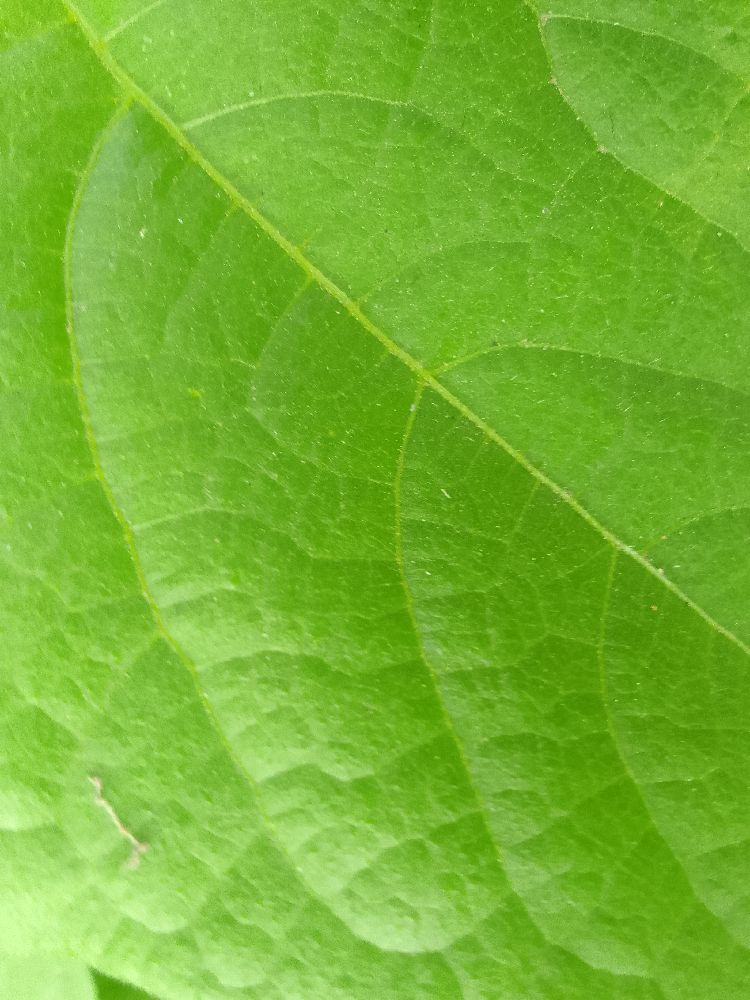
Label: healthy